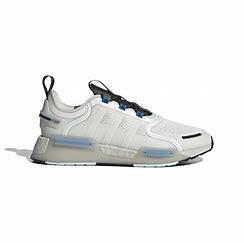
Brand: Adidas
Model: NMD_V3